Orval H. Hansen

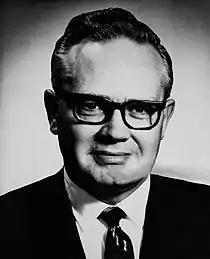
Hansen in 1971

Orval Howard Hansen (August 3, 1926 – November 2, 2017) was an American politician who served as a congressman from Idaho. He served three terms as a Republican in the House from 1969 to 1975, representing the state's 2nd district.